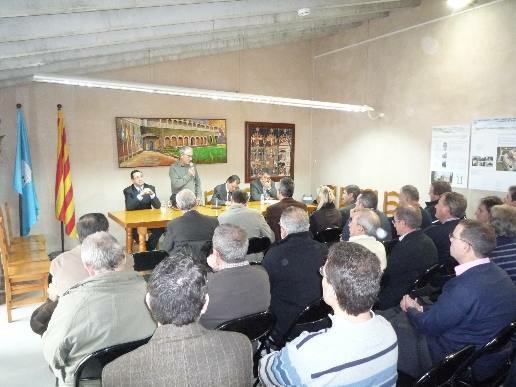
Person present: Yes